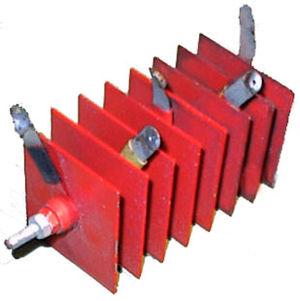
Redresseur au sélénium Illustration personnelle. Libre de droits. Lozère
Le sélénium est l'élément chimique de numéro atomique 34, de symbole Se. Ce troisième élément du groupe VI A est un non-métal. La chimie du corps simple et de ses principaux composés présente une grande analogie avec celle du soufre, mais aussi avec celle du tellure.